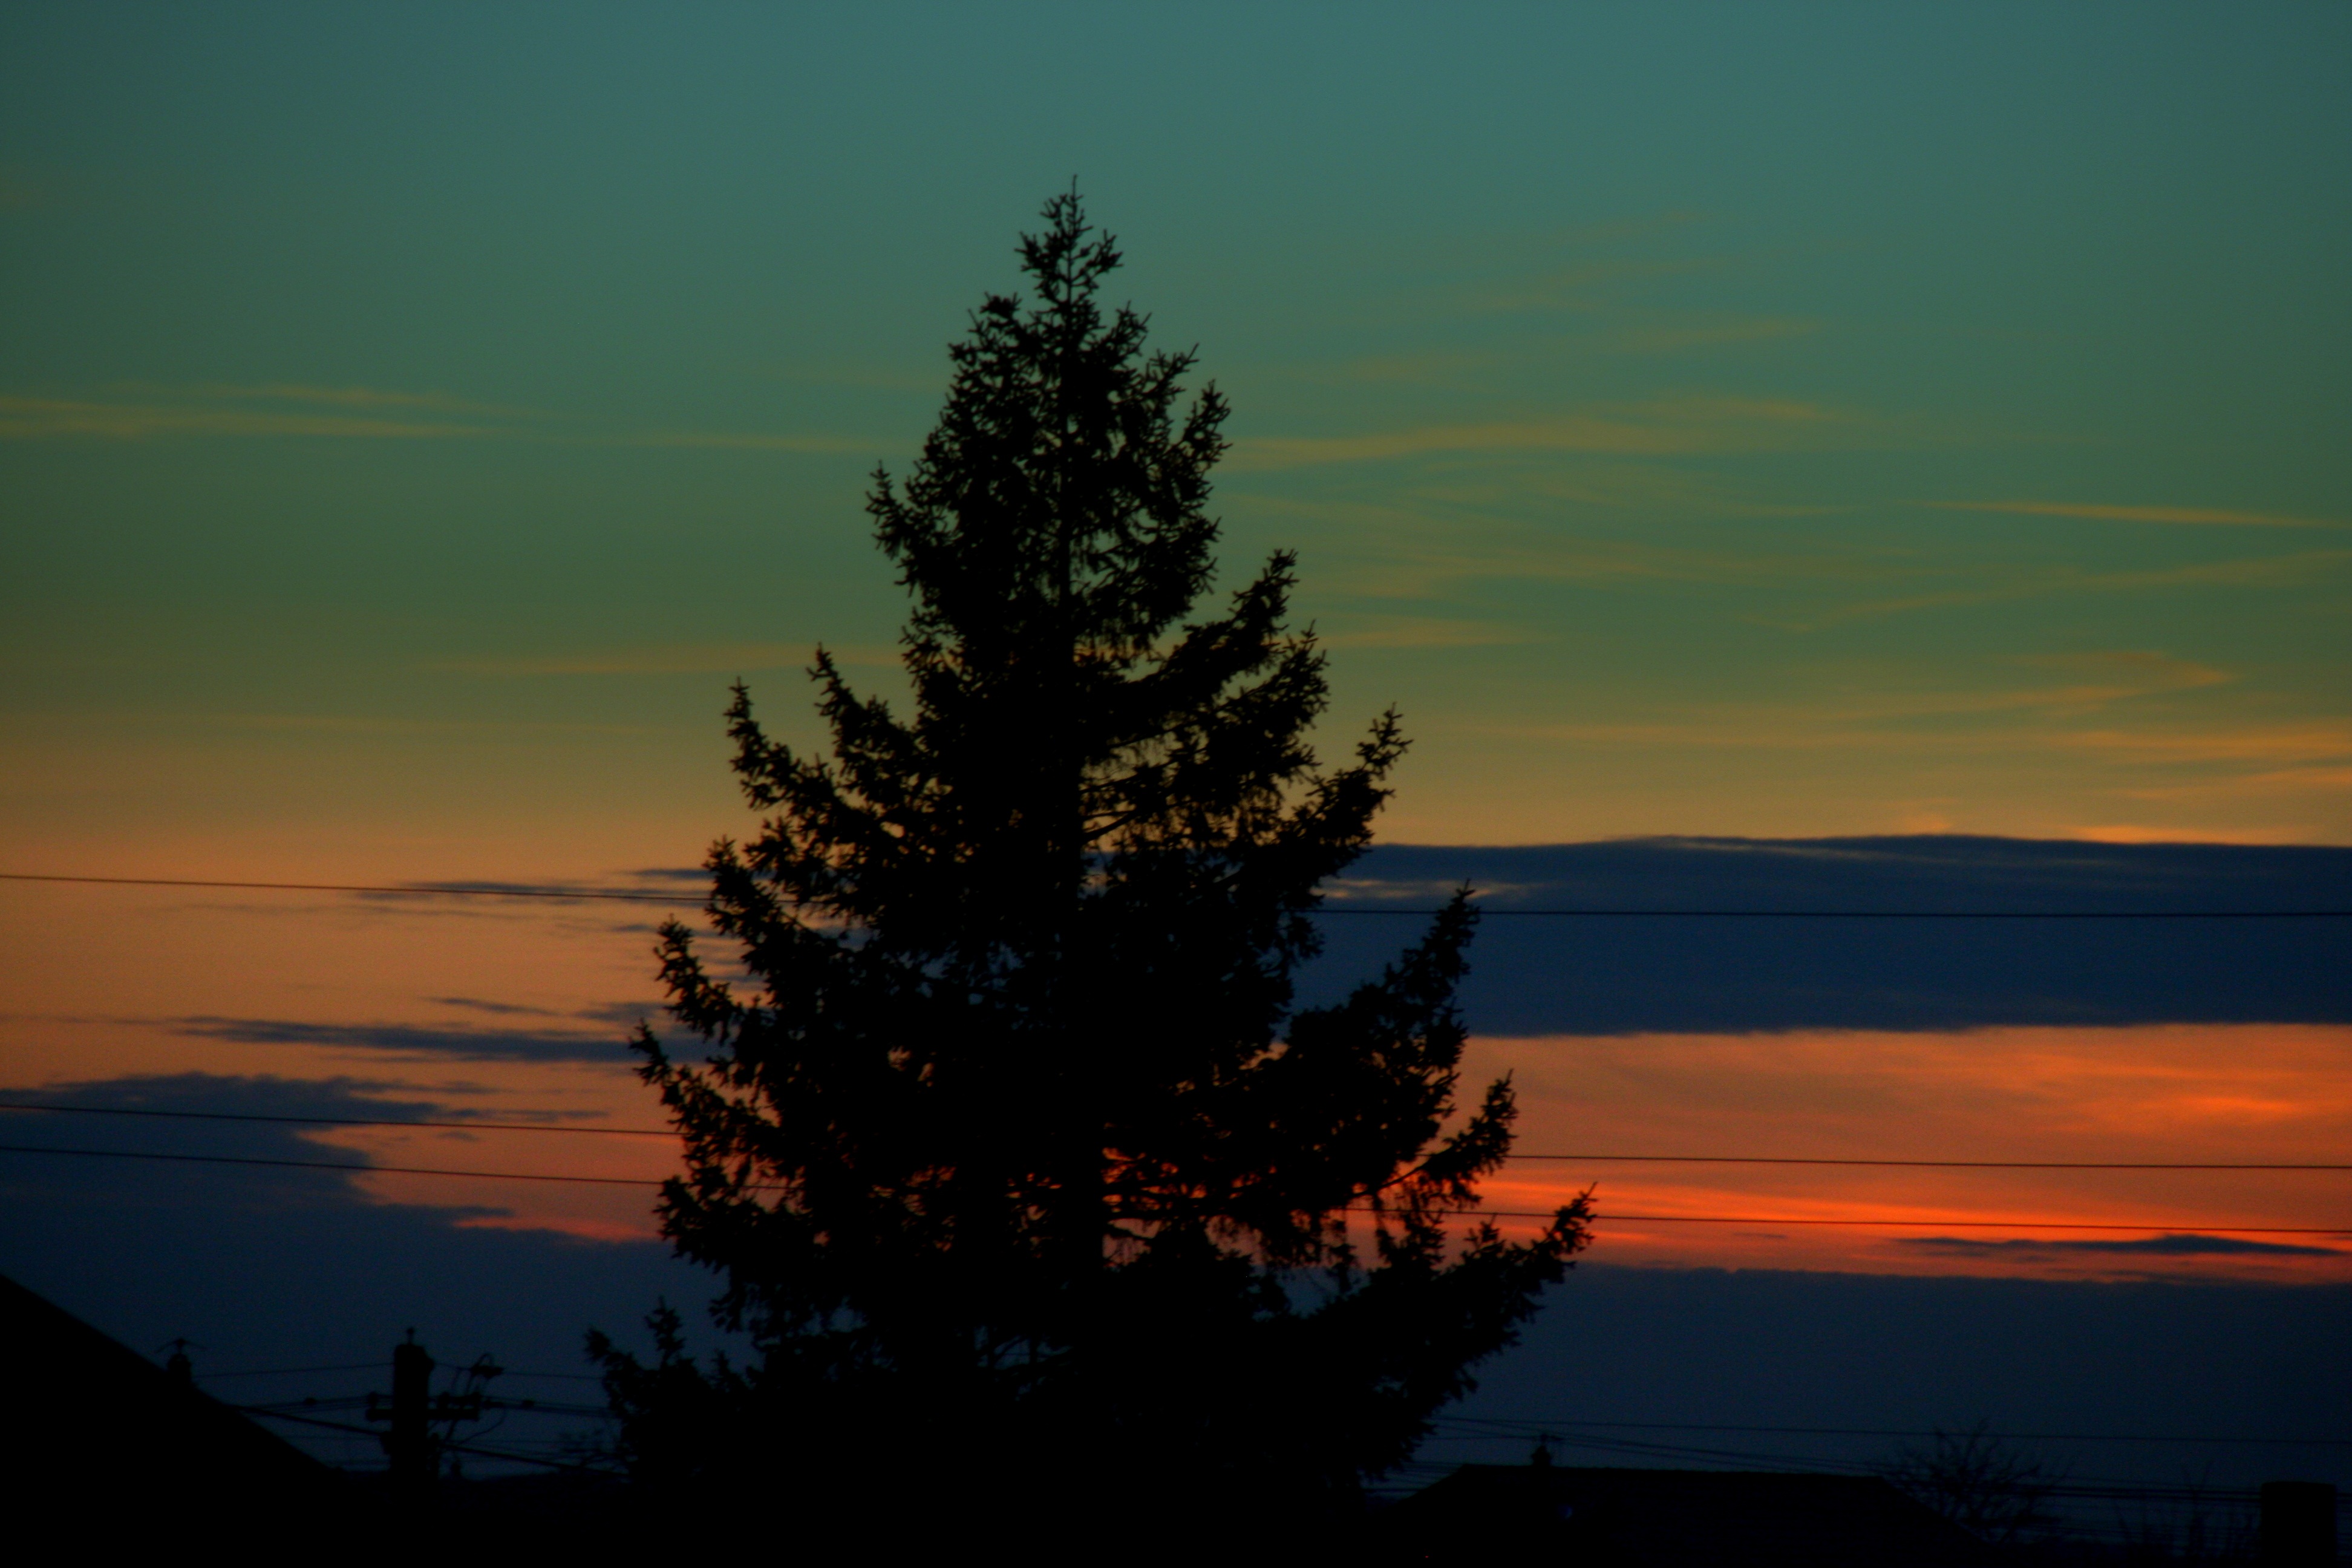
tree, horizon, cloud, sky, sunrise, sunset, morning, dawn, atmosphere, dusk, evening, reflection, in the evening, afterglow, atmospheric phenomenon, red sky at morning